68th New York Infantry Regiment

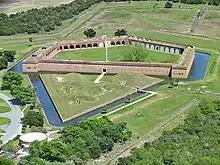
The 68th New York finished the war at Fort Pulaski, Georgia.

Among those continuing in the army was the colonel of the 8th New York, Prince Felix Salm-Salm. As the 68th had been without a colonel since von Bourry had been cashiered, Governor Seymour appointed Salm-Salm to the post on June 8, 1864. The youngest son of a minor German prince, Salm-Salm had served in the Prussian and Austrian armies before coming to America and joining the Union Army in 1861. His appointment to lead the 68th caused consternation among the officers, who had hoped for the promotion of one of their own. They protested to the governor unsuccessfully, but accepted that Salm-Salm was to be their leader. After the commissions and re-enlistments were sorted out, the 68th returned to Tennessee. They were again serving under Hooker in the XX Corps, which was consolidated from the XI and XII Corps and had now been attached permanently to Thomas's Army of the Cumberland. The 68th was assigned to Maj. Gen. James B. Steedman's 4th Brigade of the new corps and spent the next few months patrolling the Nashville and Chattanooga Railway in Tennessee. By that time, Confederate resistance in the area was weakened, and the rails and bridges were not damaged. Salm-Salm's wife, Agnes, joined him during the winter of 1864–1865, and the officers spent much of their time entertaining.